Ashlee Atkins

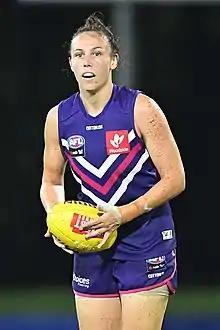
Atkins playing for Fremantle in January 2019

Ashlee Atkins (born 2 April 1993) is a retired Australian rules footballer who played for Gold Coast Suns in the AFL Women's (AFLW). She previously played 13 matches for and 23 matches for . Atkins was drafted by Fremantle with their fourth selection and twenty-sixth overall in the 2017 AFL Women's draft. She made her debut in the twenty-six point loss to the at VU Whitten Oval in the opening round of the 2018 season. In April 2019, she signed with expansion club, West Coast. It was revealed Atkins signed on with on 25 June 2021. In May 2022, West Coast delisted Atkins.